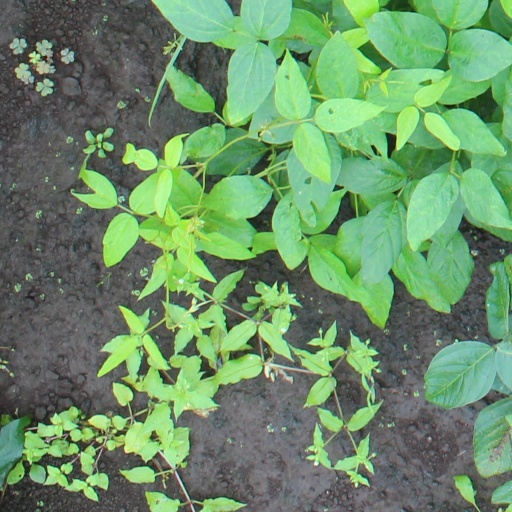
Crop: soybean